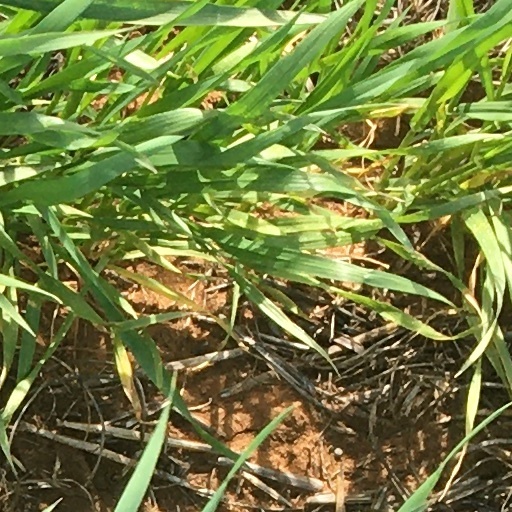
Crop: wheat